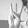
ASL letter: W